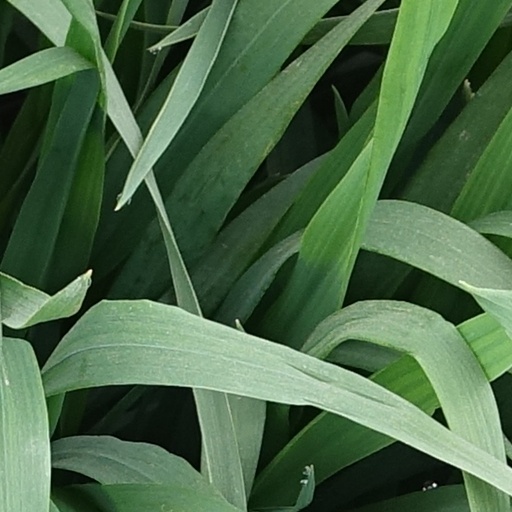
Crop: wheat